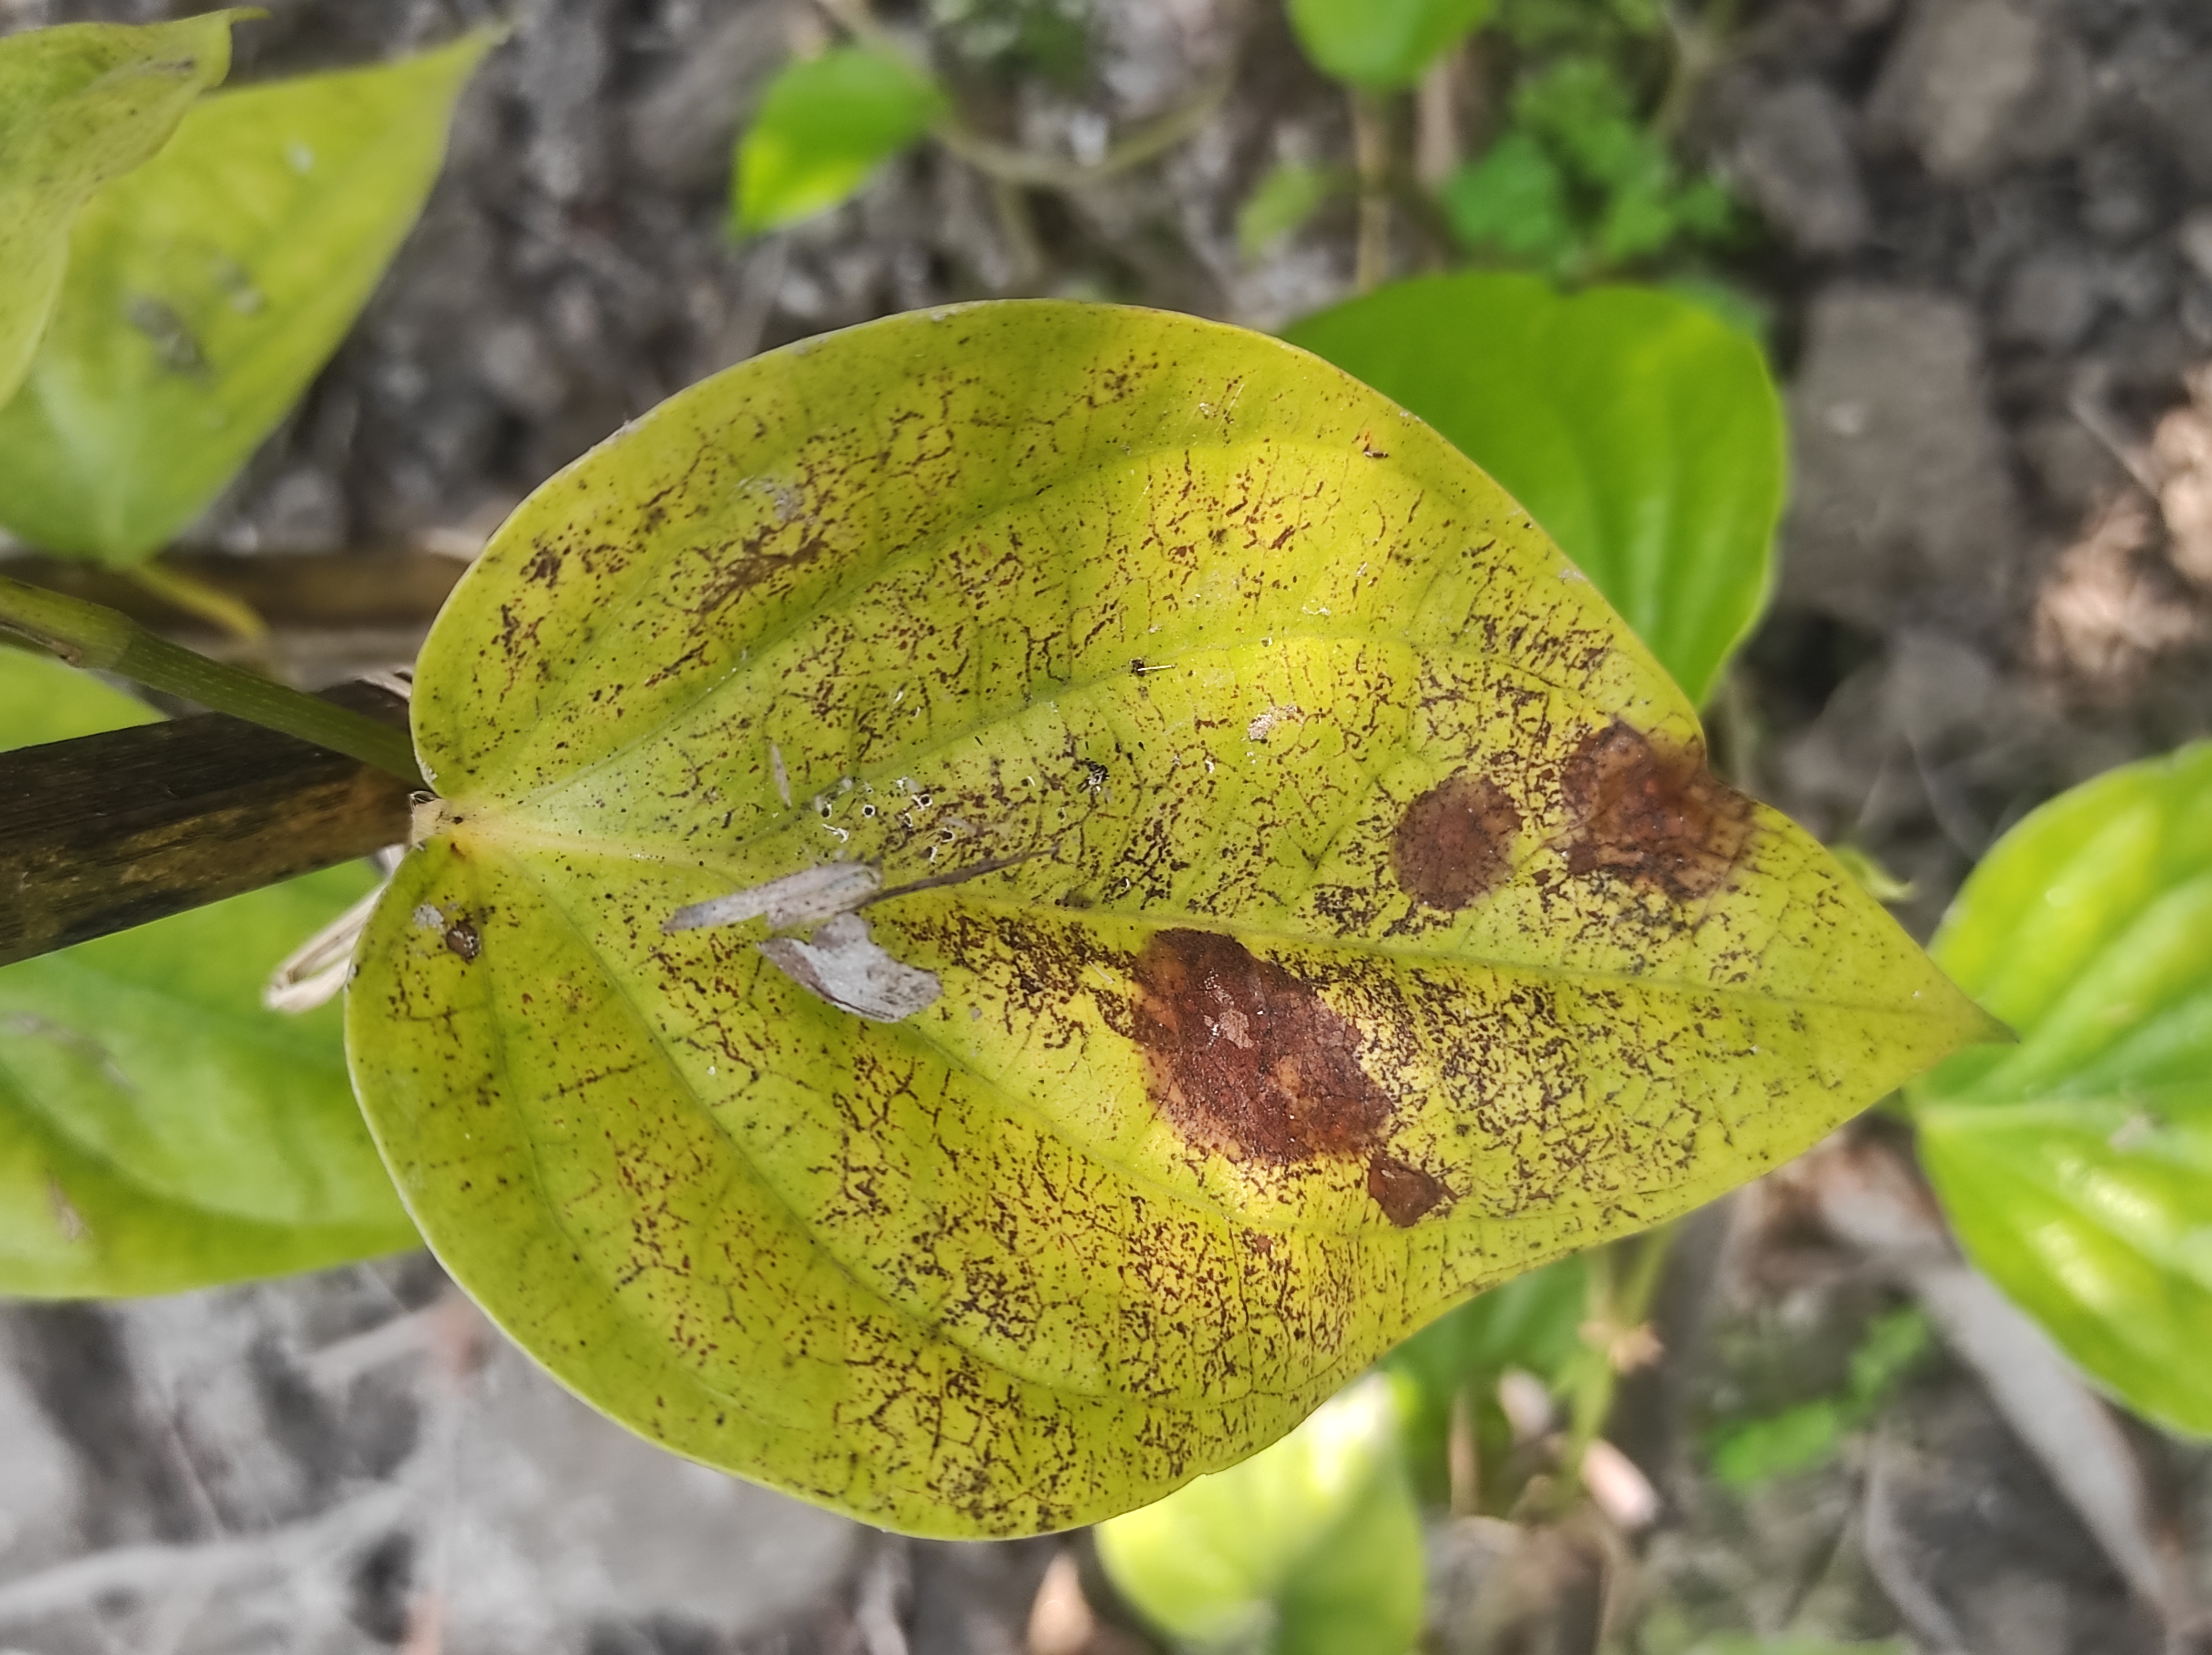
Label: Fungal_Brown_Spot_Disease